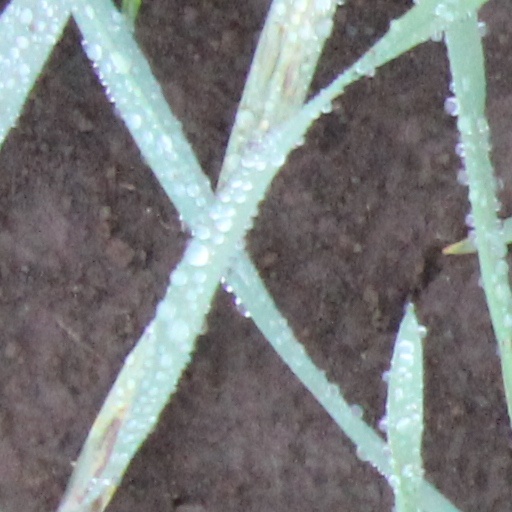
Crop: wheat